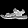
Label: Sandal